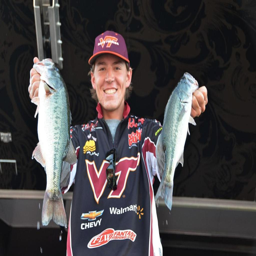
fishing without a partner on day , steered his way to a fourth - place finish after landing a yeoman - like catch of pounds , ounces in today 's competition .